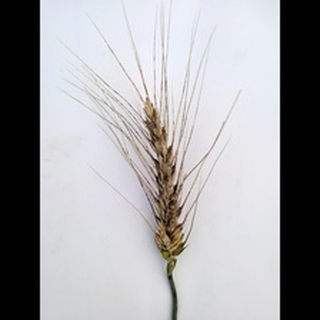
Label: wheat_blast